Angela Vode

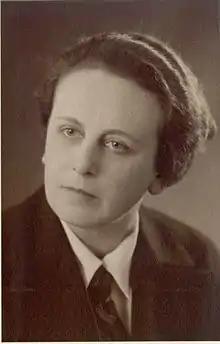
Angela Vode in 1939

Angela Vode (5 January 1892 – 5 May 1985) was a Slovenian pedagogue, feminist author and human rights activist. An early member of the Communist Party of Yugoslavia, she was expelled from the Party in 1939 because of criticism against the Hitler-Stalin Pact. During World War II, she joined the Liberation Front of the Slovenian People, but was expelled in 1942 because of disagreements with the Communist Party of Slovenia. In 1944, she was interned in a Nazi concentration camp. After the war, she was arrested by the Yugoslav communist authorities, trialed at the Nagode Trial and imprisoned for several years. After her release from prison she was excluded from public life for the rest of her life. In the 1990s, she became one of the foremost symbols of victims of totalitarian repression in Slovenia.